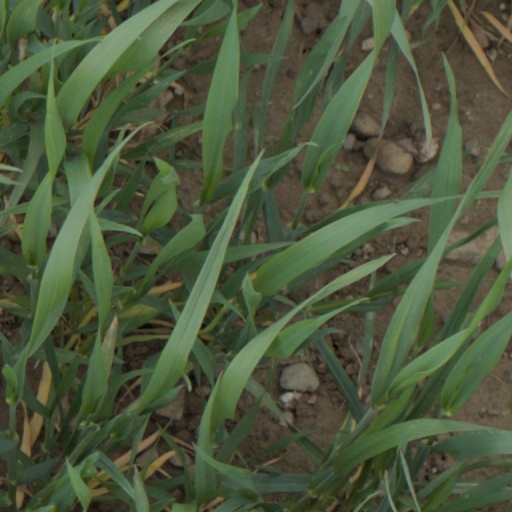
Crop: wheat